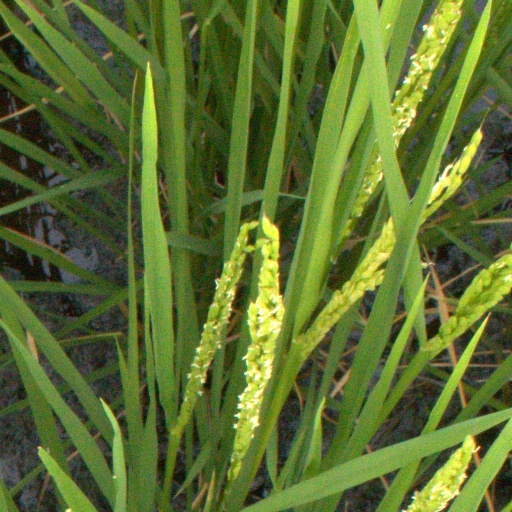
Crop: rice